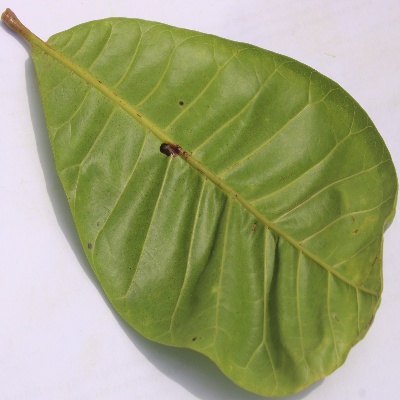
Crop: Cashew
Condition: anthracnose